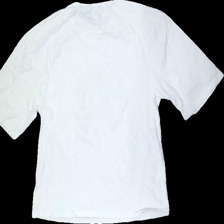
View: back
Type: T-shirt
Category: Men
Brand: Not in the list
Brand text on label: Dazy
Colors: White, Black, Yellow, Multicolor
Material: 100% Cotton
Pattern: Other
Cut: Regular
Size: M
Season: All
Price range: <50
Recommended usage: Reuse